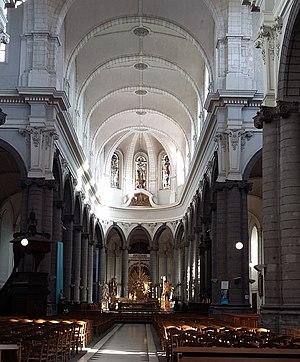
Intérieur de l'église Saint-Jacques de Douai.
L'église Saint-Jacques est une église catholique située à Douai, en France.